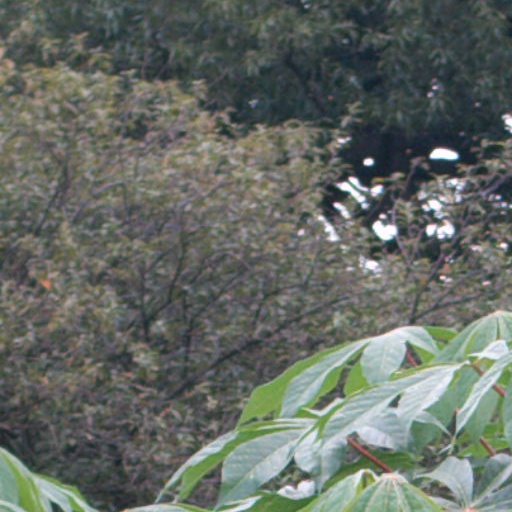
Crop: cassava